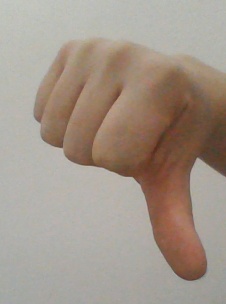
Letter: waw